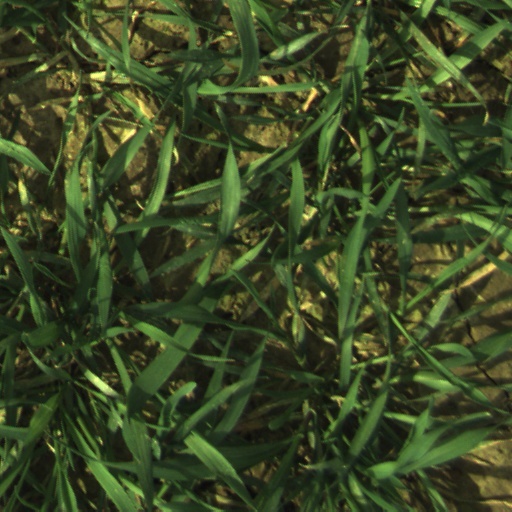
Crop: wheat